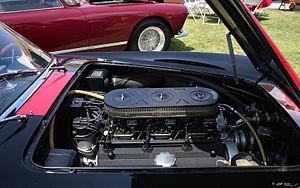
Moteur d'une Ferrari 250 GT California Spyder LWB
La Ferrari 250 GT California Spyder est une sportive de prestige développée par le constructeur automobile italien Ferrari. Elle est présentée par la marque comme Ferrari 250 Granturismo Spyder California ou simplement Ferrari 250 California, et son nom est parfois improprement écrit Spider. Dessinée par Pininfarina et carrossée par la Carrozzeria Scaglietti, elle est « assurément l'une des plus belles Ferrari et l'un des plus beaux cabriolets de l'histoire de l'automobile ». Vedette du film La Folle Journée de Ferris Bueller de 1986, elle deviendra l'une des Ferrari les plus appréciées.